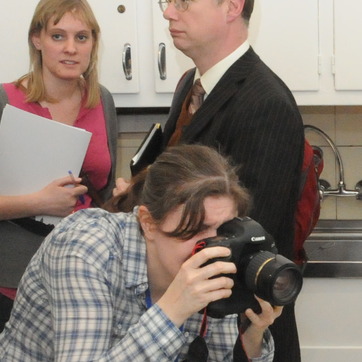
Material: hair